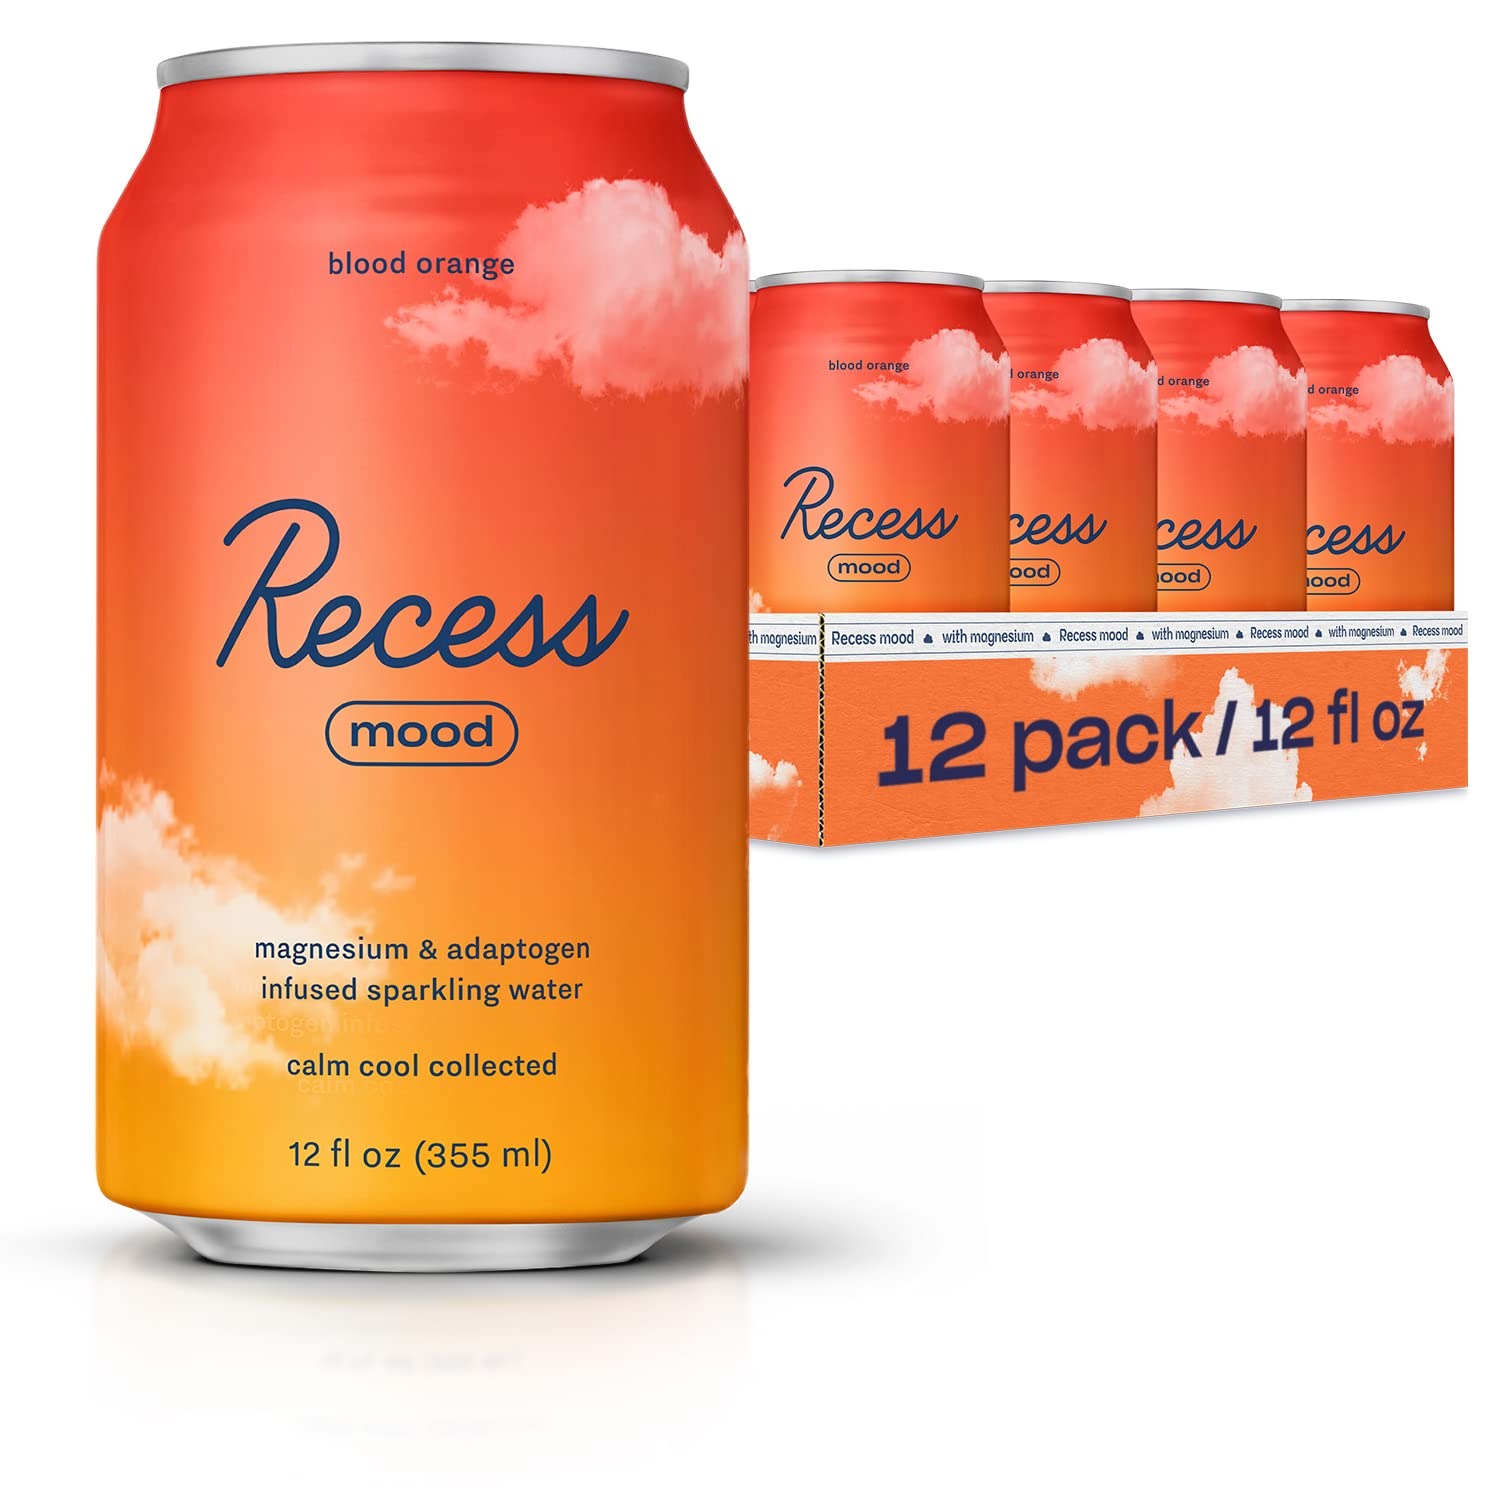
Item Name: Recess Mood Magnesium & Adaptogen Drink, Relaxation Beverage, 12 ounce (Blood Orange, 12 pack)
Bullet Point 1: RELAX AND UNWIND: A magnesium and adaptogen-infused sparkling water to help you unwind.
Bullet Point 2: NO FAKE STUFF: Brewed with real orange zest and blood orange juice for a well-rounded blood orange flavor that brings everything into focus.
Bullet Point 3: FUNCTIONAL INGREDIENTS: Featuring magnesium L-threonate, a new form of magnesium for the brain, with L-theanine and lemon balm.
Bullet Point 4: LOW CAL: Zero added sugar, no fake stuff. Only 20 calories and 4g of sugar from fruit juice.
Bullet Point 5: TAKE A RECESS: When you’re winding down in the evening or whenever you need a moment to relax.
Product Description: We canned a feeling. Calm cool collected. A sparkling water with Magnesium L-Threonate and adaptogens so you can relax and unwind.
Value: 144.0
Unit: Fl Oz

Price: 35.99